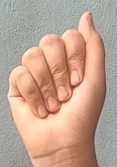
ASL sign: A